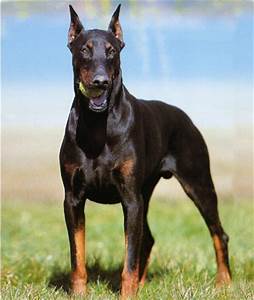
Label: dog